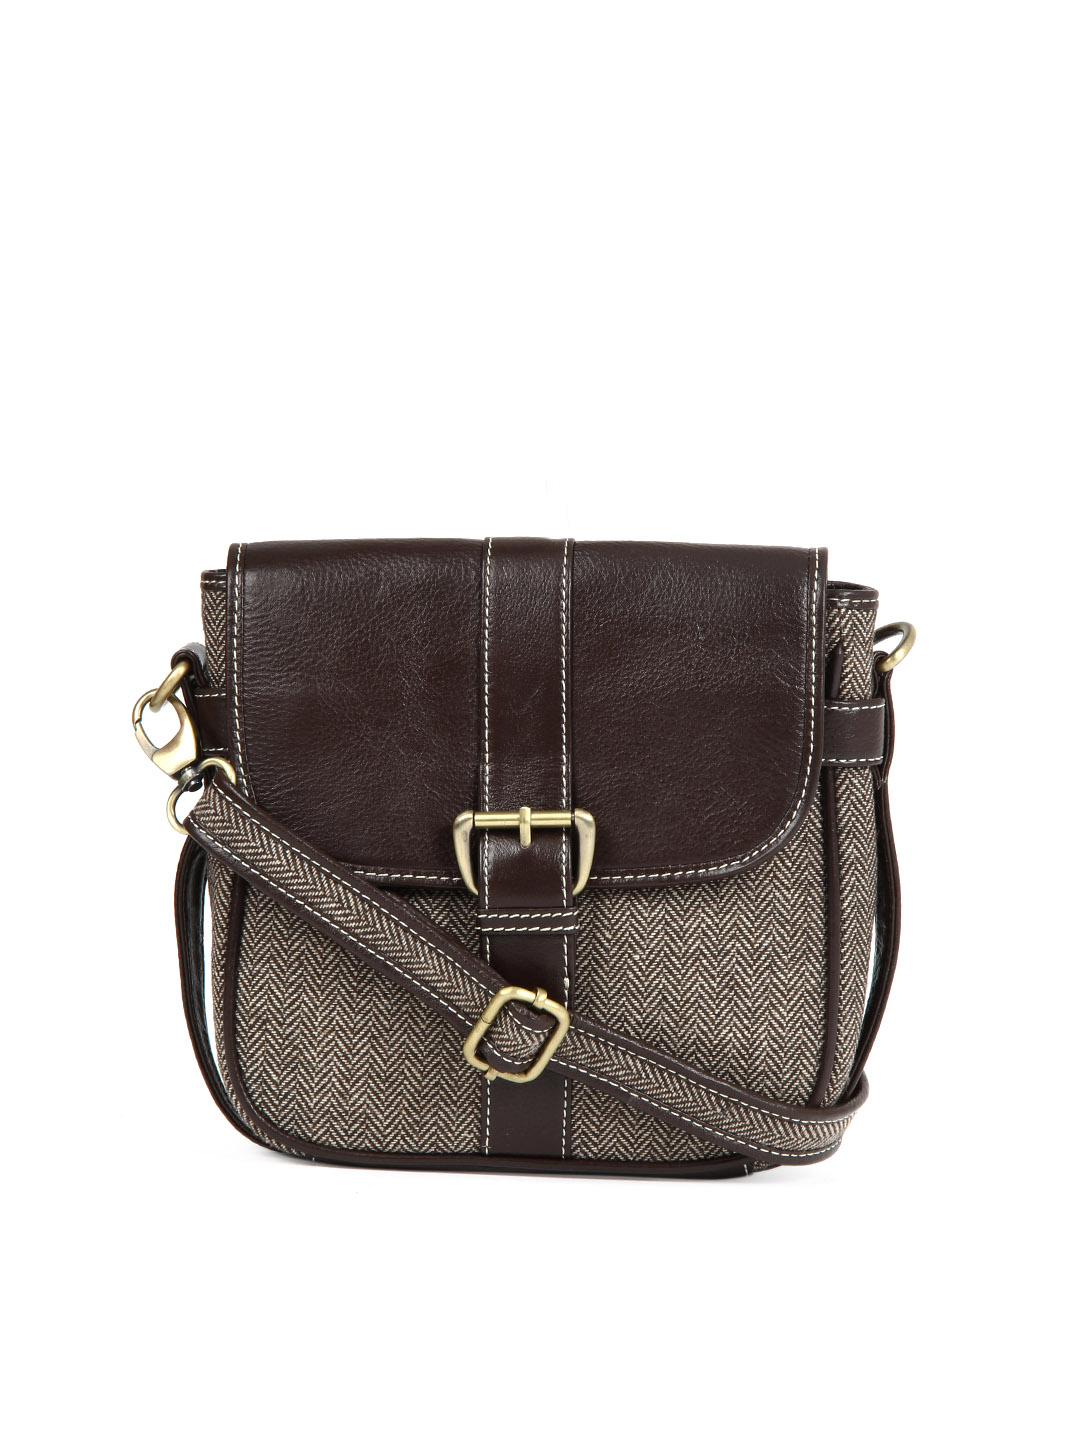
Ivory Tag Women Brown Sling Bag
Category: Accessories / Bags / Handbags
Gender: Women
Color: Brown
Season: Winter 2012
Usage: Casual